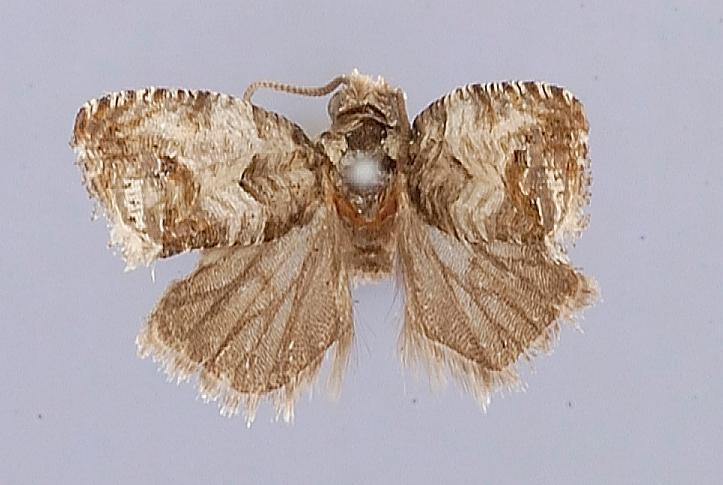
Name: Griselda toshimai
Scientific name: Griselda toshimai Kawabe, 1978
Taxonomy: Animalia, Arthropoda, Insecta, Lepidoptera, Tortricidae
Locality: Shikoku, Kagawa Prefecture, Kagawa, Japan
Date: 15 Jul 1972